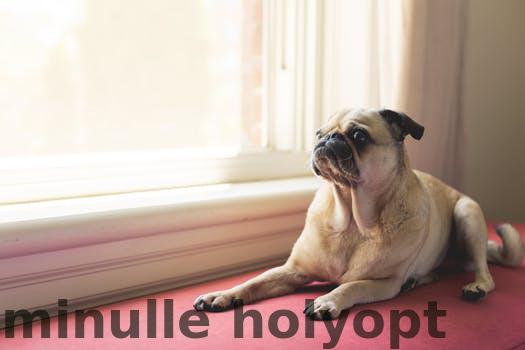
Label: Watermark